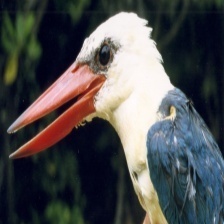
Species: STORK BILLED KINGFISHER
Scientific name: PELARGOPSIS CAPENSIS